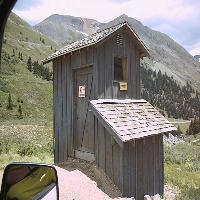
Weather: sun or clear